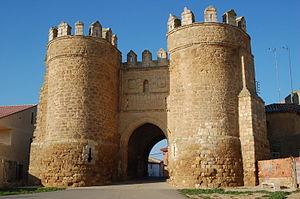
Villalpando est une commune espagnole de la province de Zamora dans la communauté autonome de Castille-et-León.